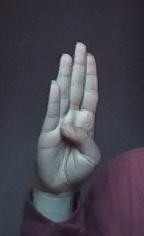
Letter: kaaf